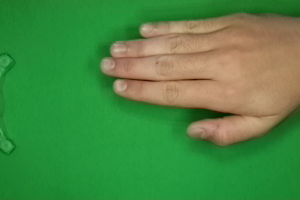
Label: paper